The Road to Ruin (1928 film)

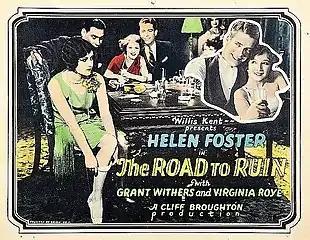
Lantern slide

The Road to Ruin is a 1928 American silent black-and-white exploitation film directed by Norton S. Parker and starring Helen Foster. Due to its popularity, a sound version of the film was released late in 1928. While the sound version of the film has no audible dialog, it featured a synchronized musical score with sound effects using both the sound-on-disc and sound-on-film process. The film is about a teenage girl, Sally Canfield, whose life is led astray by sex, smoking, and drinking, and ruined by an abortion. The film was remade as a talkie in 1934.